Pierre Lapointe

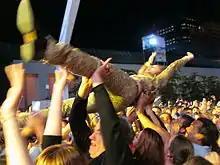
Lapointe crowdsurfing at the 25th FrancoFolies de Montréal in July 2013

In July 2014, he appeared at the Francofolies de La Rochelle in France. During this time, he hosted his own weekday radio show, "Les Petites Morts", which was broadcast nationally on France Inter. In the program, Lapointe discussed some of his favourite artists and featured guests such as Christophe, Christine and the Queens and Alexandre Tharaud. The exposure greatly increased his popularity in France.